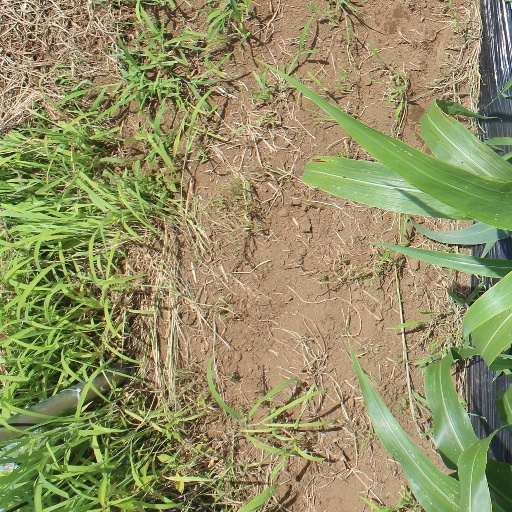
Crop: sorghum